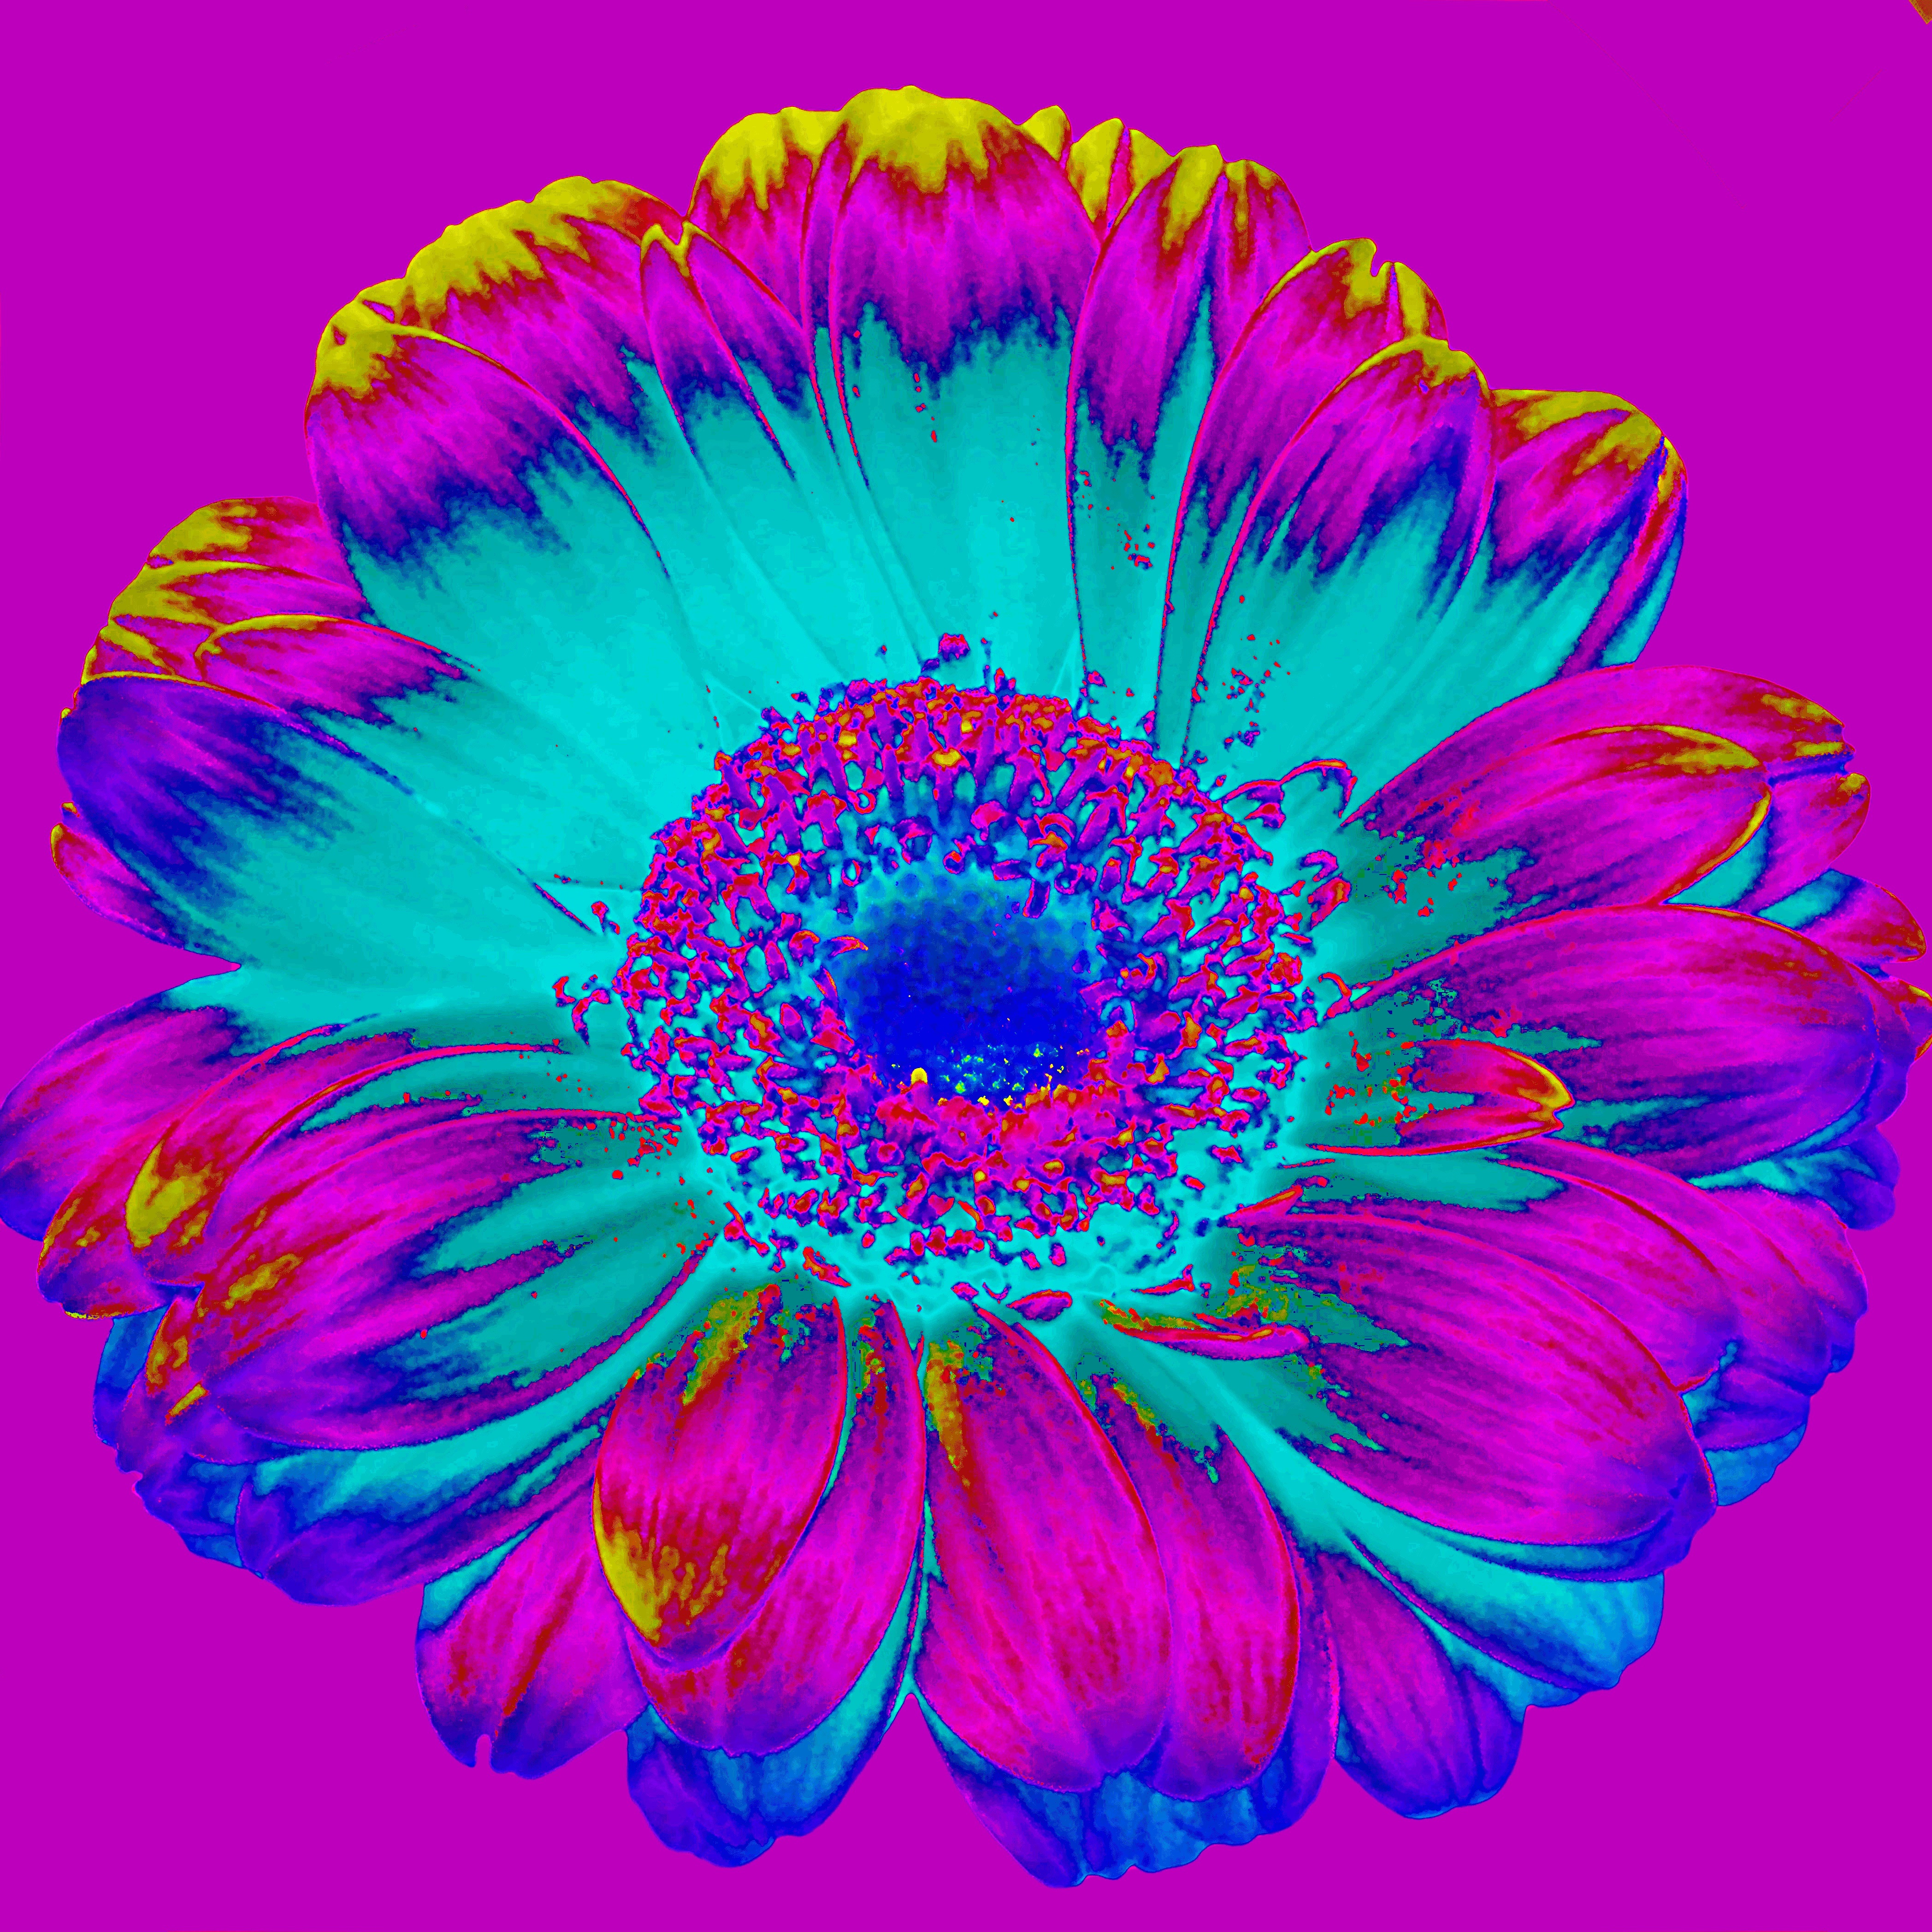
creative, plant, retro, texture, flower, petal, decoration, pattern, pollen, color, colorful, flora, swing, 70, art, background, bright, gerbera, digital art, flowering plant, land plant, abstrak